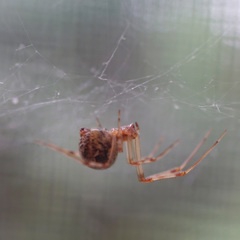
Species: Parasteatoda_tepidariorum